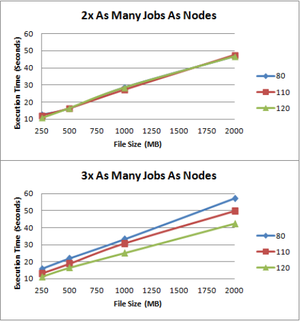
Graphique sur le temps de traitement d'un noeud d'un cluster en fonction de sa température
MapReduce est un patron d'architecture de développement informatique, inventé par Google, dans lequel sont effectués des calculs parallèles, et souvent distribués, de données potentiellement très volumineuses, typiquement supérieures en taille à 1 téraoctet.